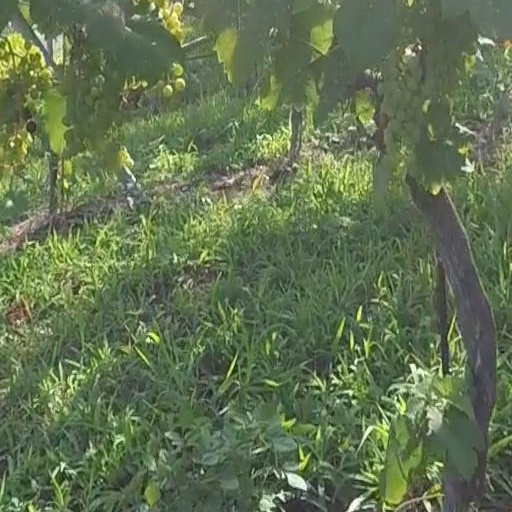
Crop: grape